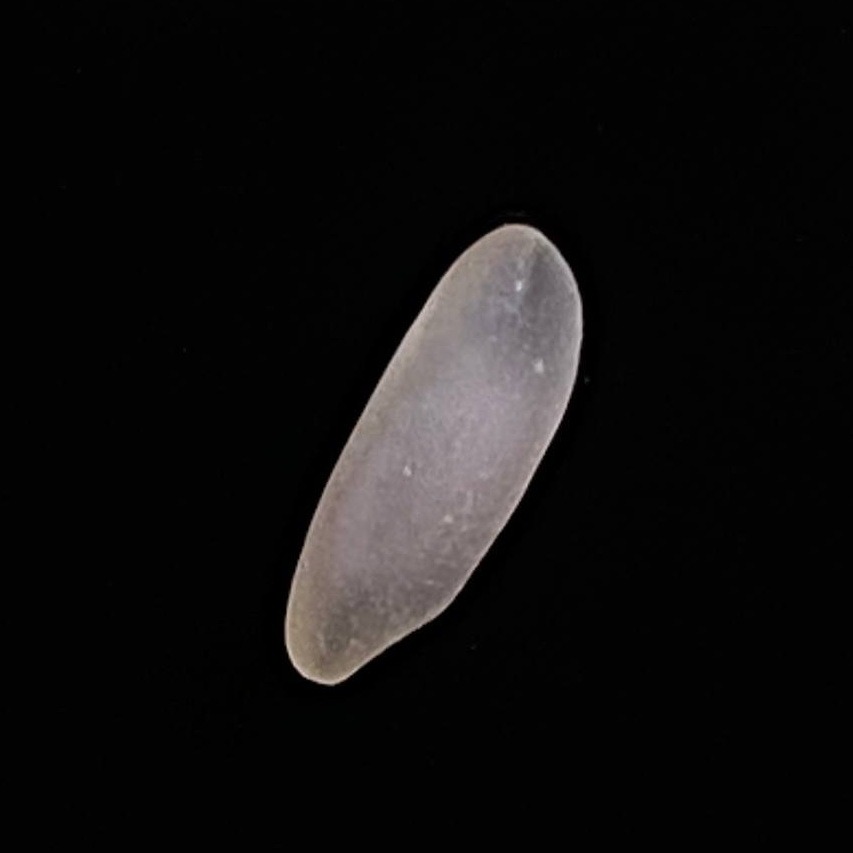
Rice variety: BR29